New York State Route 104

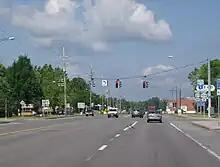
NY 104 at the northern terminus of NY 21 in Williamson

Near the center of the county in the town of Sodus, NY 104 serves as the northern terminus of NY 88 northwest of the village of Sodus. While NY 88 heads east into the village, NY 104 bypasses Sodus to the north. East of the village, Ridge Road and NY 104 intersect as Ridge Road flips to the north side of NY 104. The two highways follow parallel routings southeast toward Alton, where NY 104 intersects NY 14. East of Alton, the gap between the two widens as Ridge Road veers north to access Sodus Bay. NY 104, meanwhile, follows a nearly linear routing into the town of Huron, where it intersects the northern terminus of NY 414.